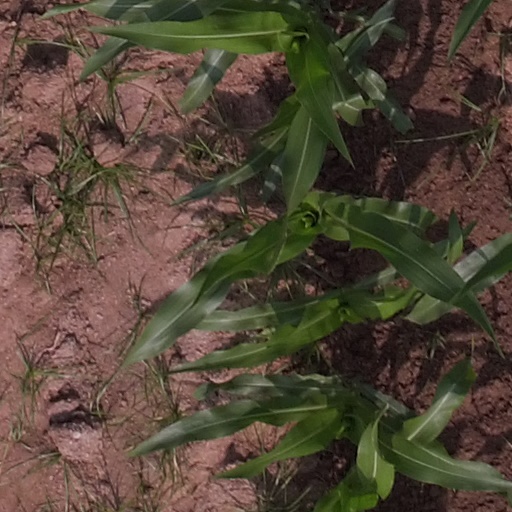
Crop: maize; corn